Taifals

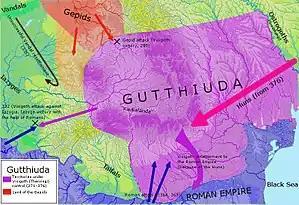
Taifals in Oltenia and the political landscape in the 4th-century Balkans

One of the earliest mentions of the Taifals puts them in the following of the Gothic king Cniva when he campaigned in Dacia and Moesia in 250 and the years following. They are sometimes classified as a Germanic tribe closely related to the Goths, although some believe they were related to the (non-Germanic) Sarmatians with whom they might have emigrated from the Pontic–Caspian steppe.